USS Iowa (BB-4)

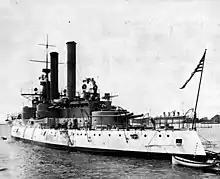
"Iowa" seen from the stern, c. 1898

On 22 April, President William McKinley declared a blockade of western Cuba and three days later, Congress declared war on Spain, retroactively effective as of 21 April. Sampson had by this time taken command of the North Atlantic Squadron, which "Iowa" joined; she took part in the blockade operation from 22 April to 1 May before returning to Key West to replenish fuel. By that time, Sampson had been informed that a Spanish squadron of four armored cruisers and three torpedo boats commanded by Rear Admiral Pascual Cervera y Topete had crossed the Atlantic to attack the blockade squadron; he gathered his ships on 4 May to search for them. Sampson had at his disposal his flagship, "New York", "Iowa", , and the unprotected cruiser , and these ships were soon reinforced by the unprotected cruiser and the monitors and , and later the armored cruiser .